Three-volume novel

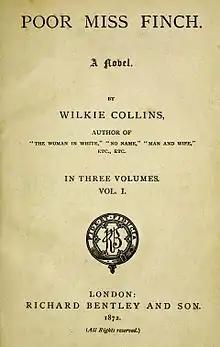
The title page of the first volume of the three-volume, first edition of "Poor Miss Finch" by Wilkie Collins (1872)

The three-volume novel (sometimes three-decker or triple decker) was a standard form of publishing for British fiction during the nineteenth century. It was a significant stage in the development of the modern novel as a form of popular literature in Western culture.